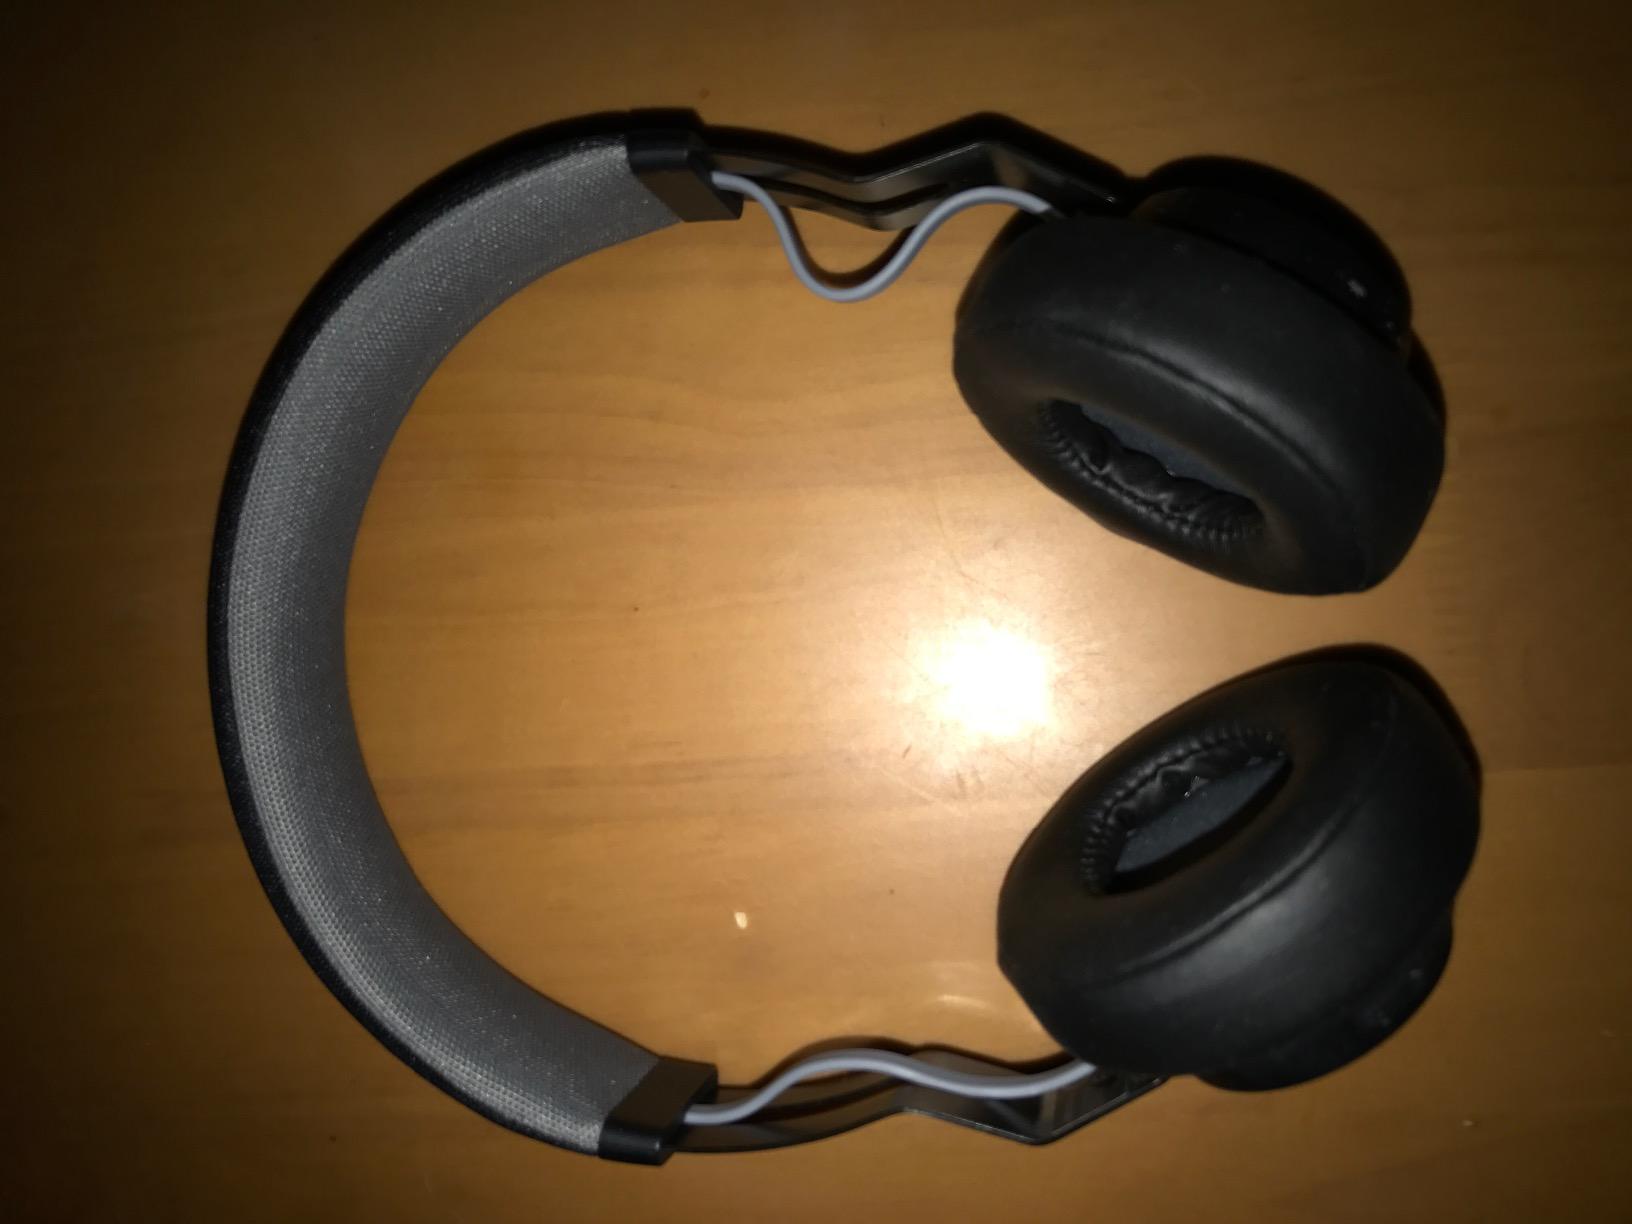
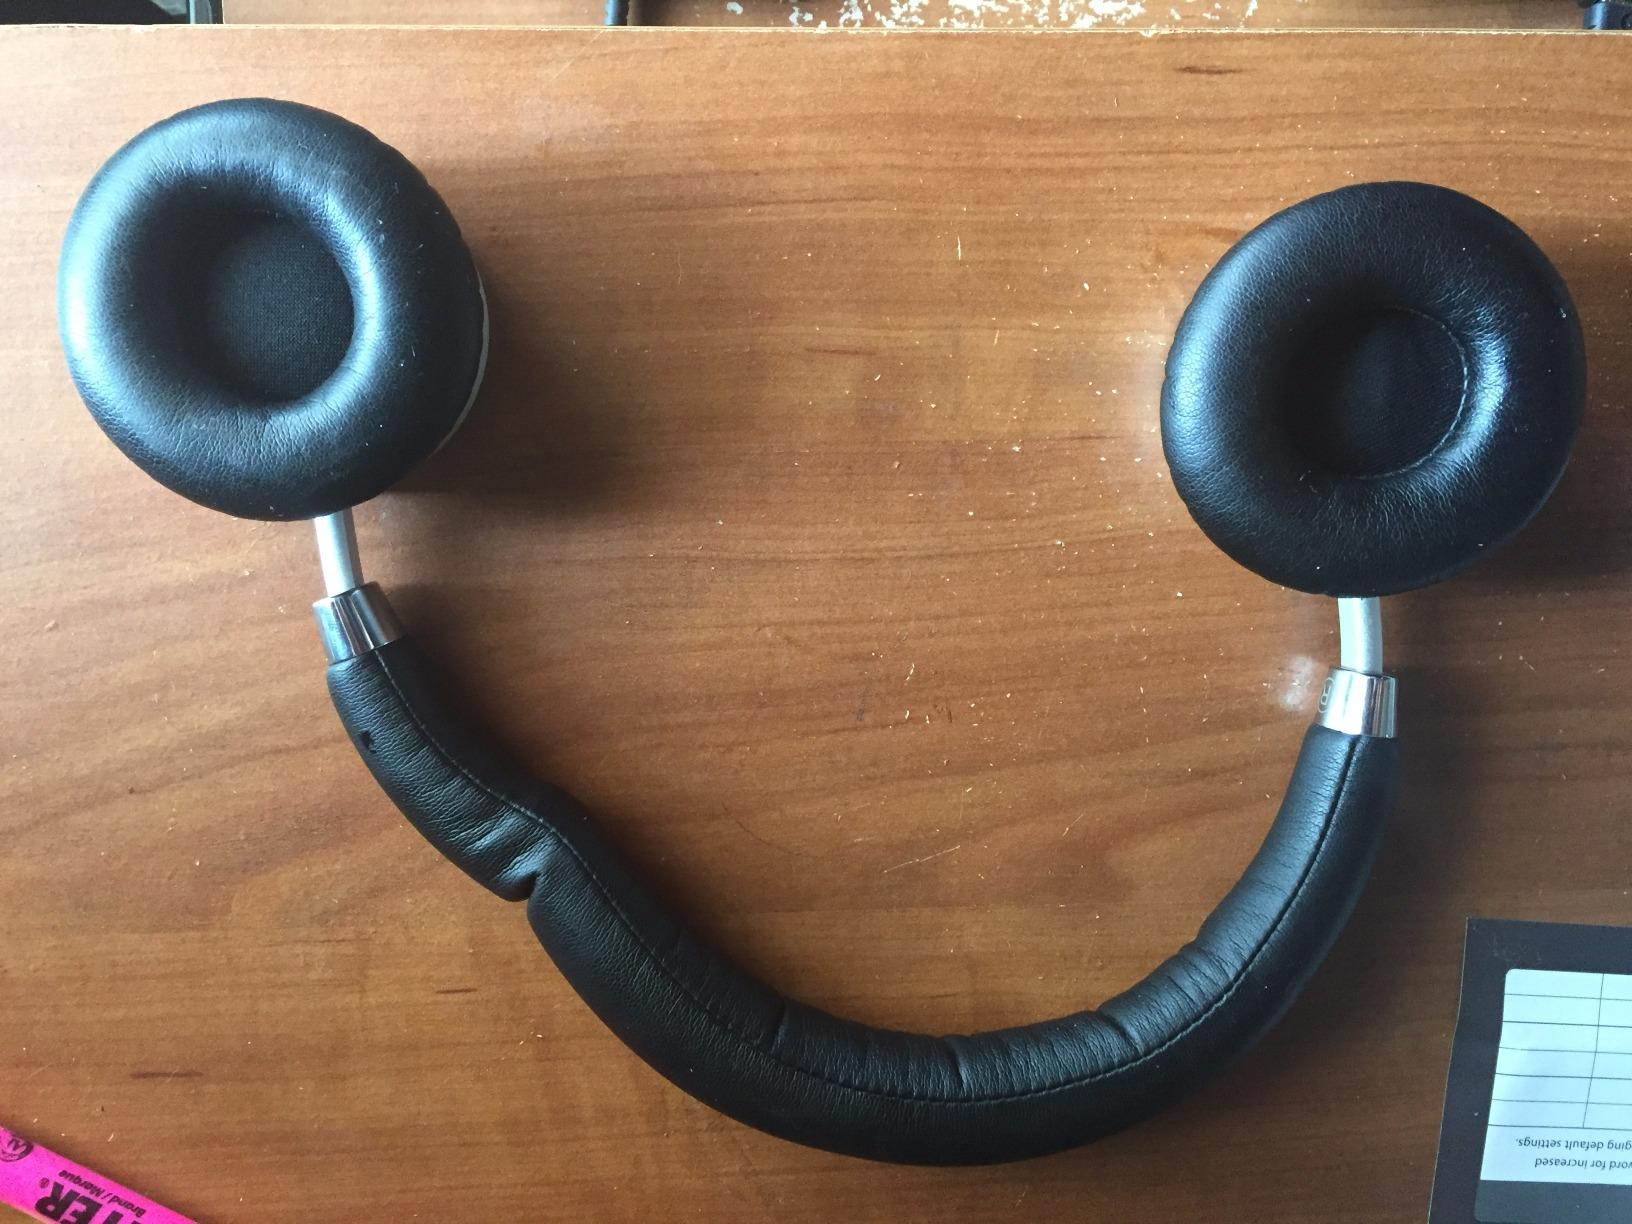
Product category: headphones
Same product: no